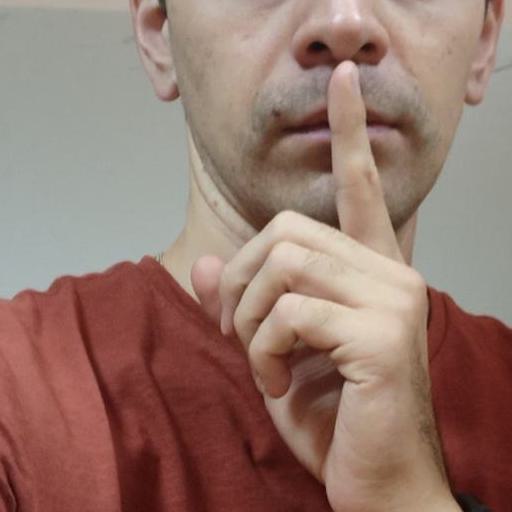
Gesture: mute